Ab Ayega Mazaa

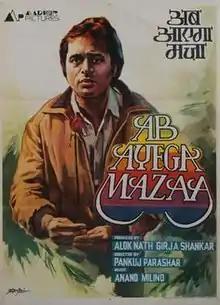
Poster

Ab Ayega Mazaa is a 1984 Indian Hindi-language film directed by Pankaj Parashar and produced by actors Alok Nath and Girija Shankar. It stars Farooq Sheikh and Anita Raj . This film introduced music directors Anand–Milind who went on to make it big after the film "Qayamat Se Qayamat Tak".